Babelsberg Park

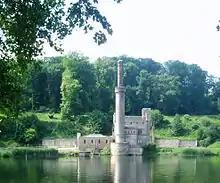
Steam-powered pump house

In 1843 the former adjutant of the Grand Duchy of Weimar, Prince Hermann of Pückler-Muskau was given the task of continuing the landscape work. He had published his book "Andeutungen über Landschaftsgärtnerei" ("Thoughts on Landscape Gardening") and was probably known to Augusta, who came from the House of Saxe-Weimar.